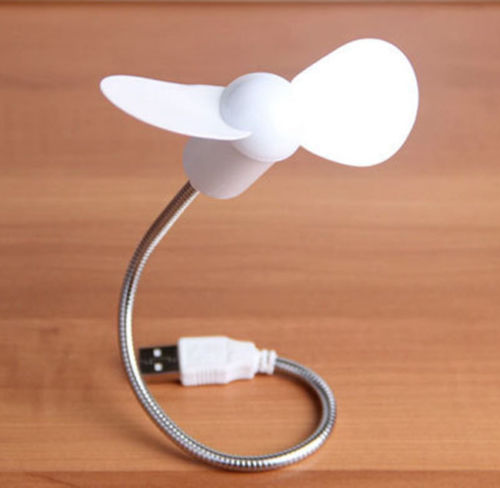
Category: fan